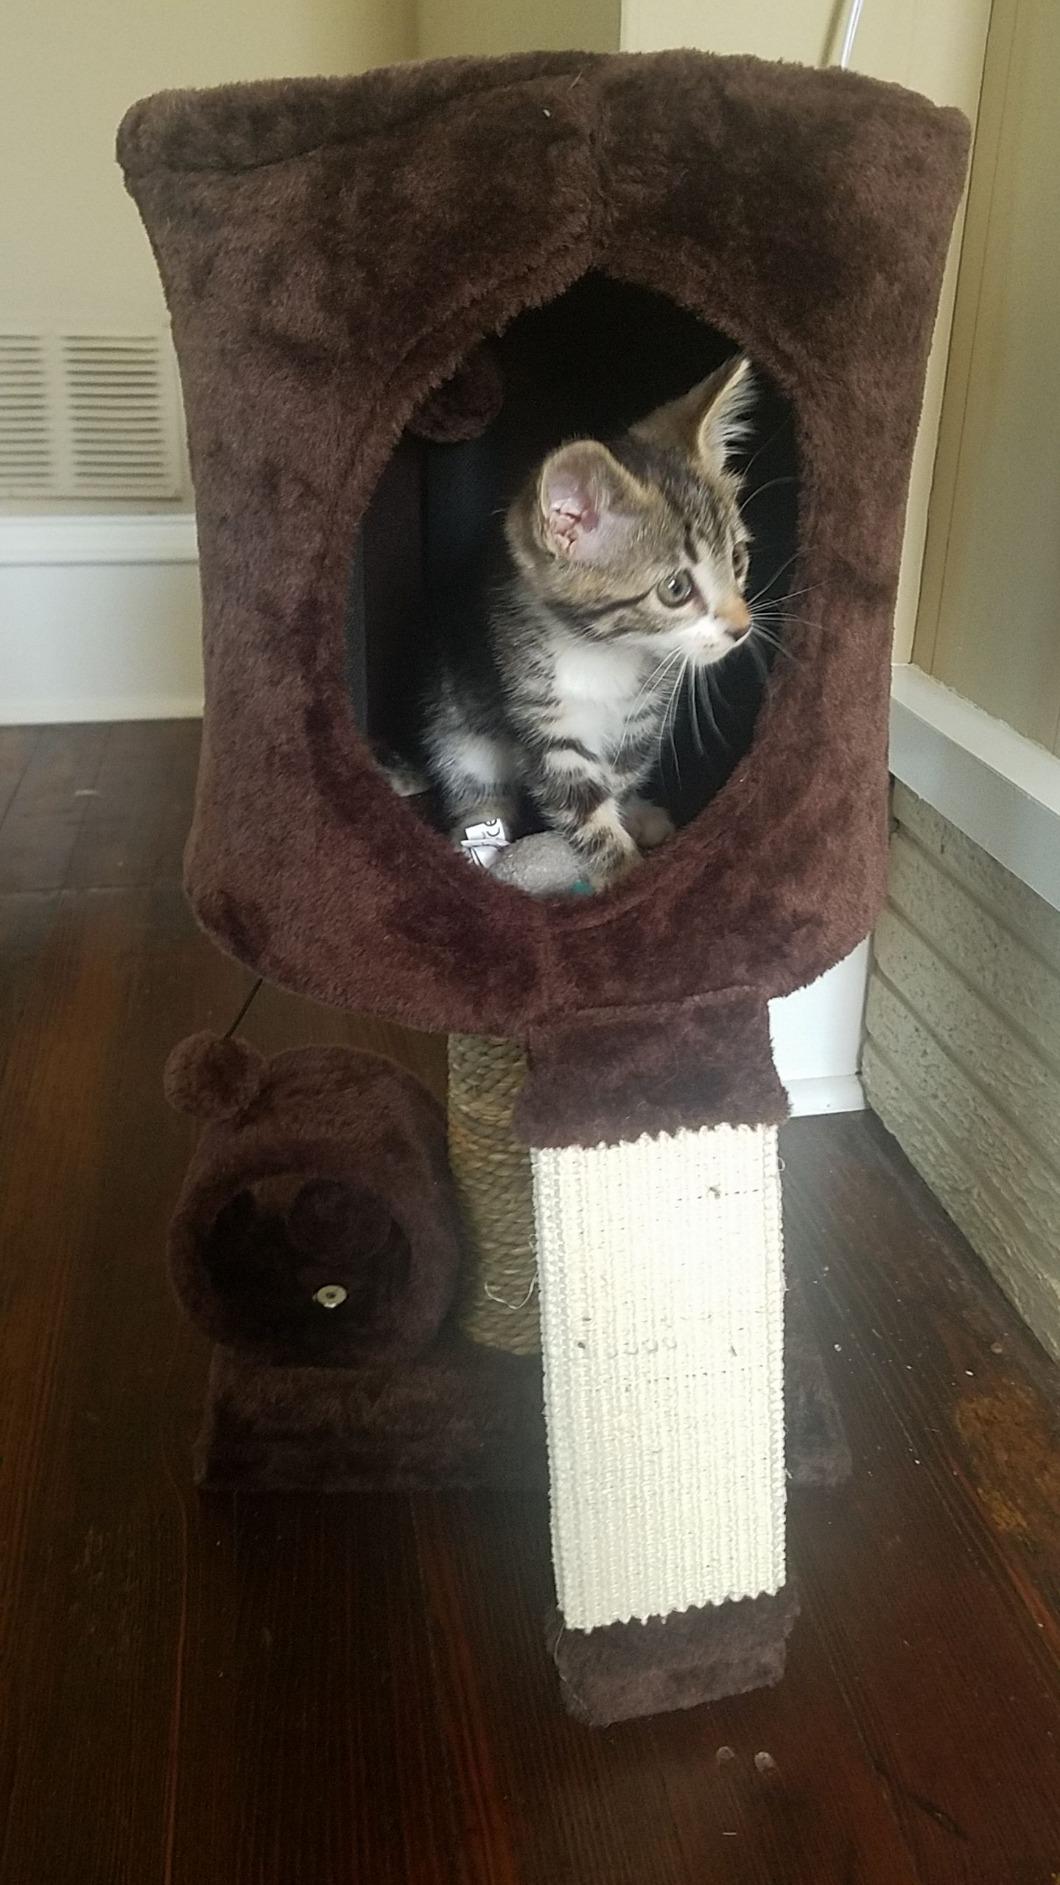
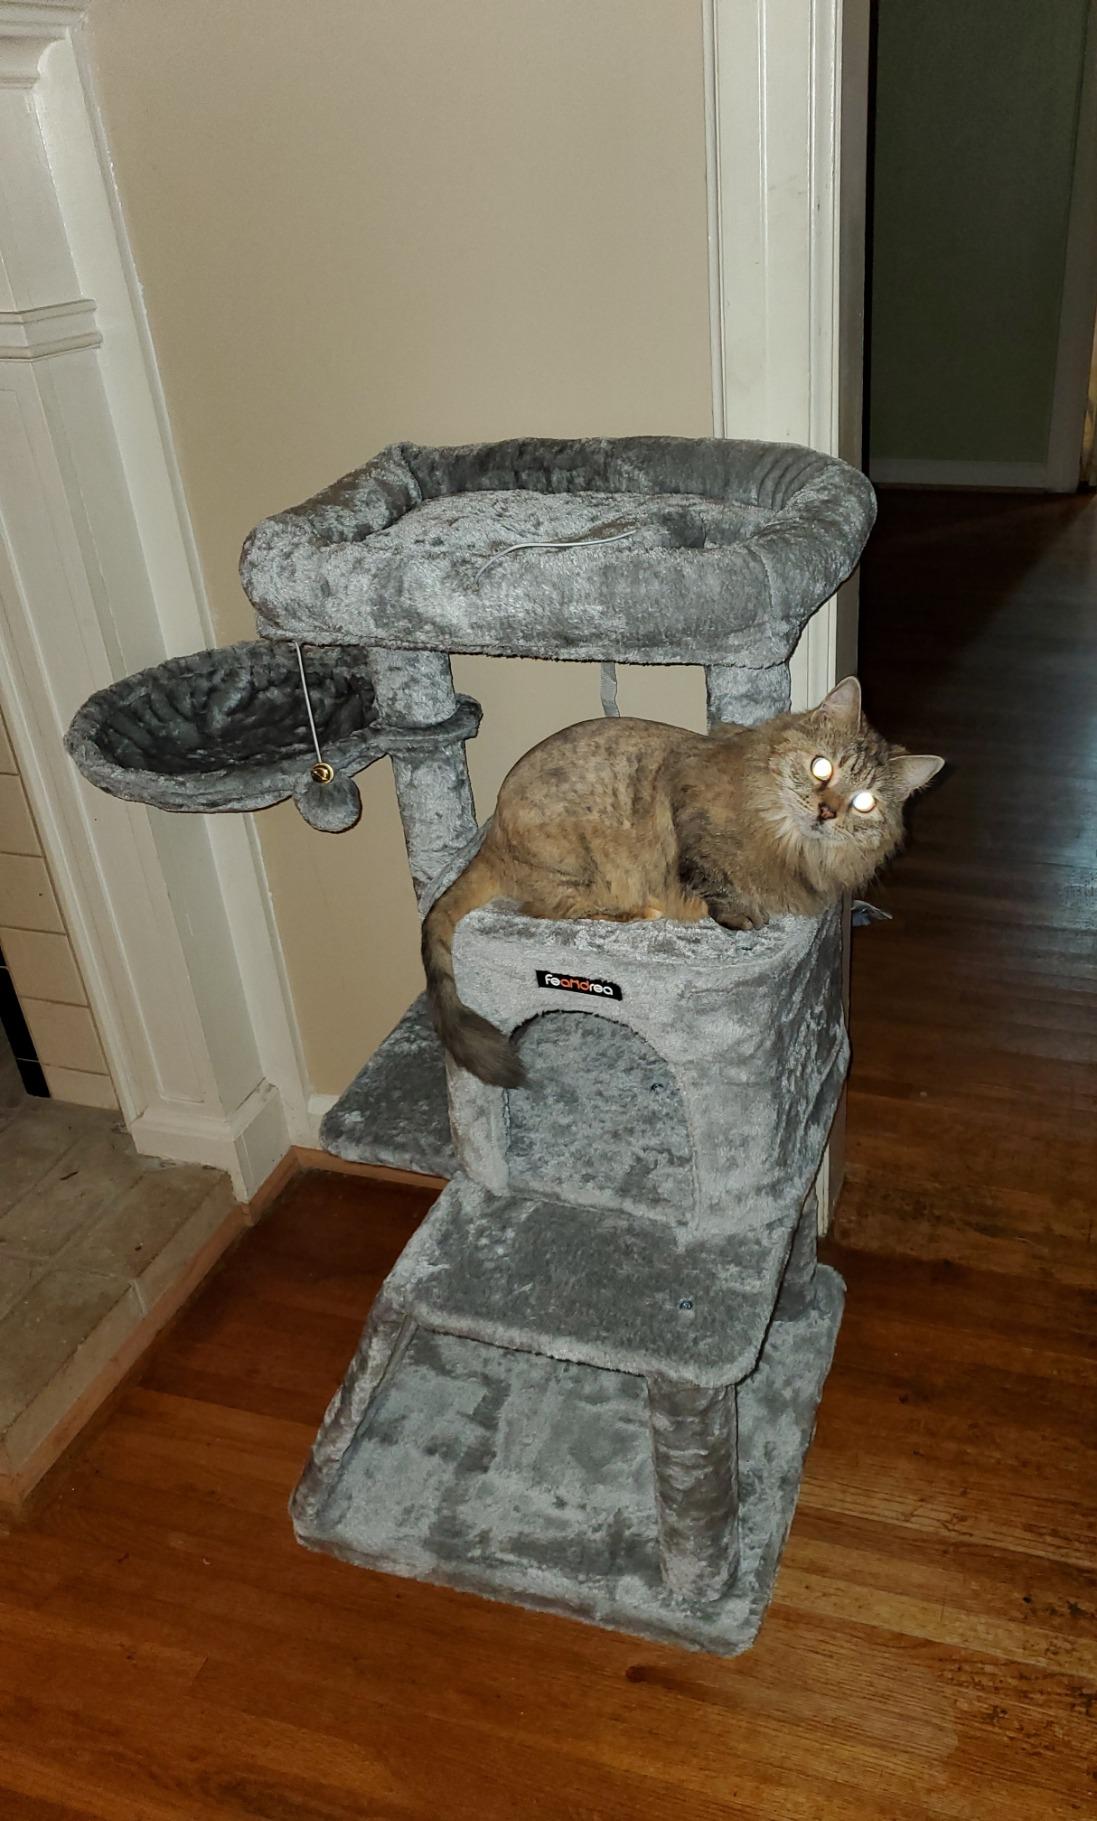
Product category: items_cat tree
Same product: no